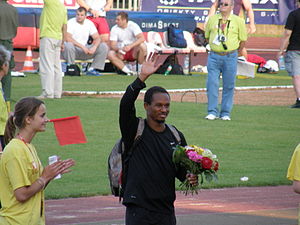
Michael Frater
Michael Frater, Warszawa, 2010
Michael Frater er en jamaicansk atletikudøver, der vandt guld på 4 x 100 meter-distancen ved OL i Beijing 2008 som en del af det jamaicanske hold. Holdet, der udover Frater også bestod af Nesta Carter, Usain Bolt og Asafa Powell vandt løbet i verdensrekordtiden 37.10 sekunder.